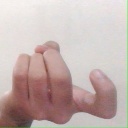
अक्षर: ज